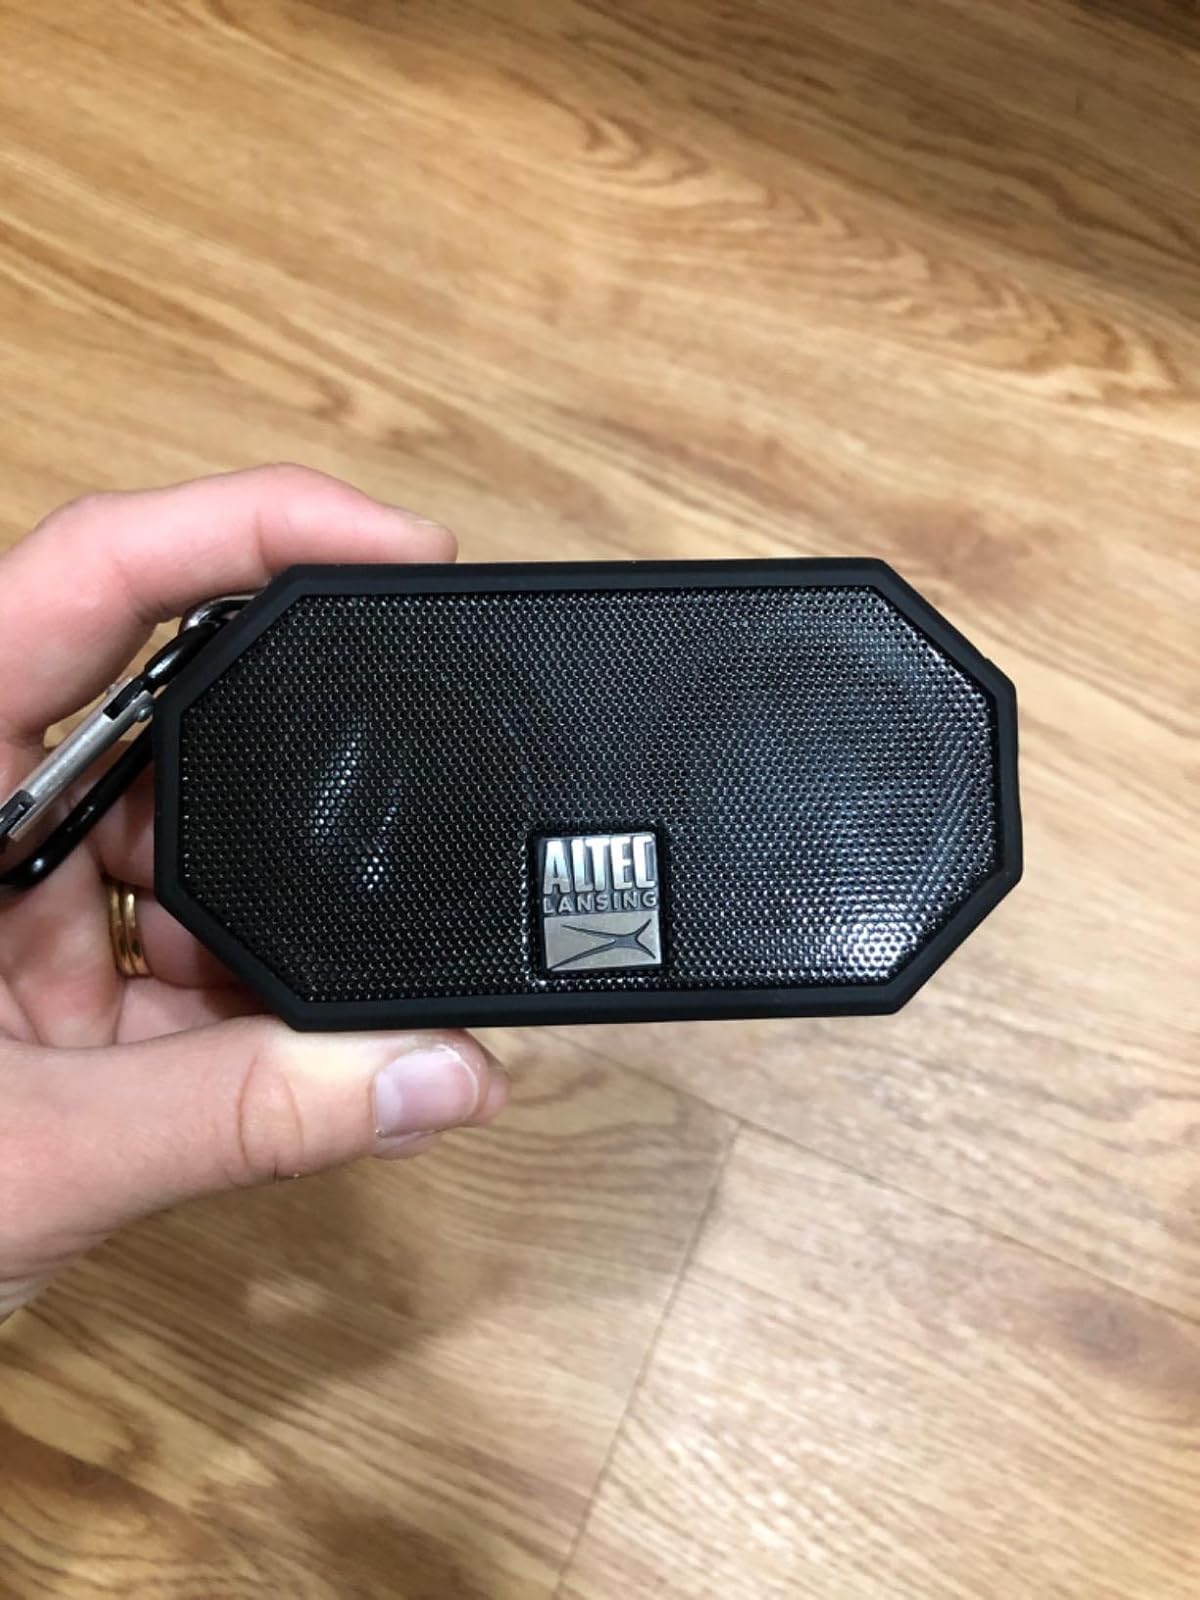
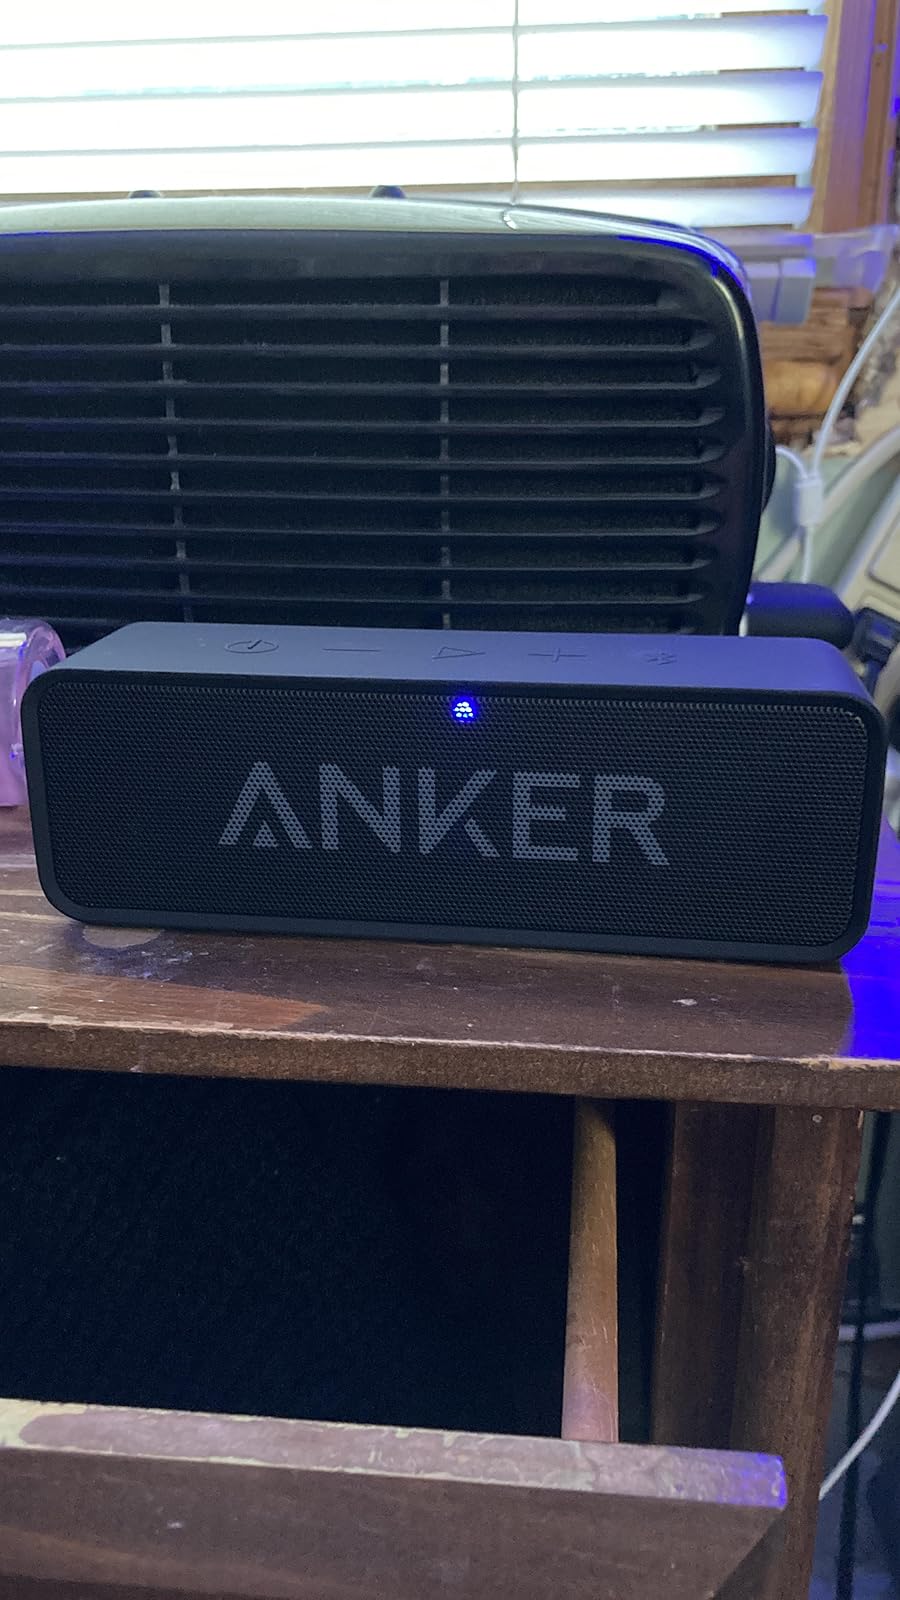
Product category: speaker
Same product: no